Stephen Miller (advisor)

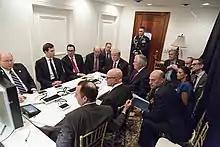
Miller (second from right) during the April 2017 Syrian missile strike operation

In November 2016, Miller was named national policy director of Trump's transition team. On December 13, 2016, the transition team announced that Miller would serve as senior advisor to the president for policy. As a speechwriter for Trump, Miller helped write Trump's 2017 inaugural address. He was initially given responsibility for setting all domestic policy, but quickly assumed responsibility for immigration policy only. Of Trump's three senior advisors, Miller was regarded as the one who shaped his immigration policies the most. According to "The Wall Street Journal", Trump declined a suggestion by aides to appoint Miller to secretary of homeland security, not believing him to be leadership material.